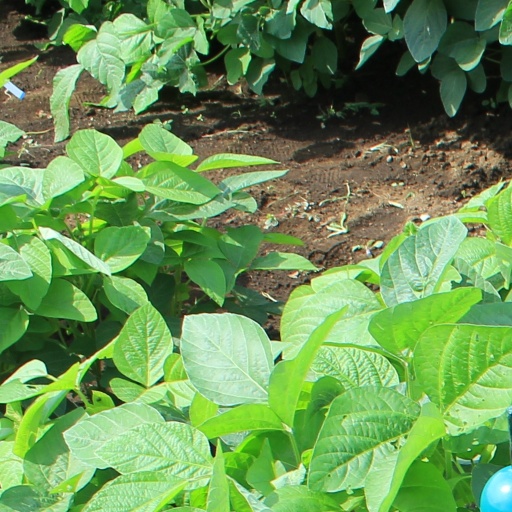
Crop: soybean